Andriza Mircovich

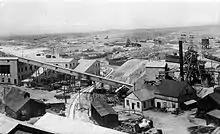
Mircovich's cousin died in the Tonopah Belmont Mine in February 1911.

Andriza Mircovich was a 31-year-old miner and a recent immigrant to the US from Austria-Hungary. Mircovich spoke little English and was barely literate in his native Serbian dialect. His cousin Christopher Mircovich had died in a fire in the Tonopah Belmont Mine on February 23, 1911. Because Christopher did not have a will, his estate was turned over to Nye County public administrator Arthur H. Keenan. At the recommendation of District Attorney James A. Sanders, Andriza Mircovich and Christopher Mircovich's surviving siblings, Vasso and Maria, met with John Gregovich on May 10, 1911. Gregovich, who also went by the surname Greggory, was a fellow Serb from Castellastva, (now Petrovac), who was handling the cases of other Serbian miners who had died in the fire. Mircovich, who was unfamiliar with the probate laws in Nevada, began cursing Gregovich and Sanders because he was frustrated over being unable to take sole control of the estate.